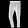
Label: Trouser